Karaman Castle

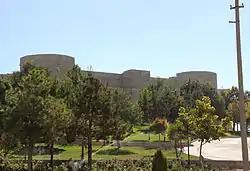
Karaman castle

Karaman Castle is a partly ruined castle in the city of Karaman, central Turkey.